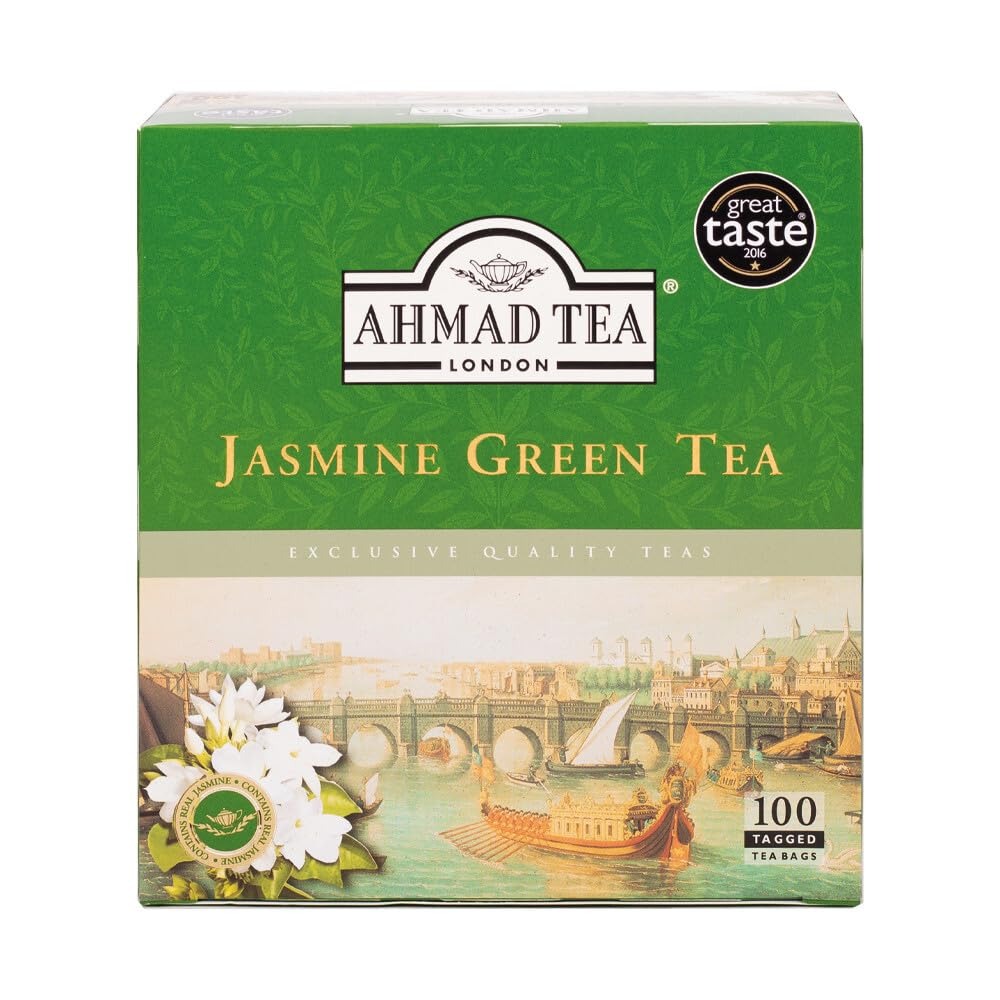
Item Name: Ahmad Tea Jasmine Green Tea, Tagged Teabags without envelopes, 100 Count
Bullet Point 1: DELICIOUS & SATISFYING FLAVOR – Ahmad Tea earned 22 Great Taste Awards, Jasmine Romance being perfect for green tea lovers. A fragrant botanical brew with pure jasmine blossoms.
Bullet Point 2: QUALITY INGREDIENTS – Committing to quality and consistency, Ahmad Tea blends only the finest leaves cultivated from our trusted growers and tea gardens around the world. All blends are sugar-free.
Bullet Point 3: BREWING YOUR TEA – Jasmine Romance is offered in tagged tea bags & loose leaf. Steep according to the recommended time on the pack. Perfect serving hot or iced.
Bullet Point 4: TEA BENEFITS – Strong antioxidant properties that help support heart health and boosts your immune system. Jasmine Romance is naturally caffeinated, sugar-free, and a great substitute for coffee and soft drinks.
Bullet Point 5: ETHICAL TEA PRACTICES – We are proud to support the Ethical Tea Partnership, who are working towards the lives of tea workers and their environment worldwide.
Value: 100.0
Unit: Count

Price: 13.99